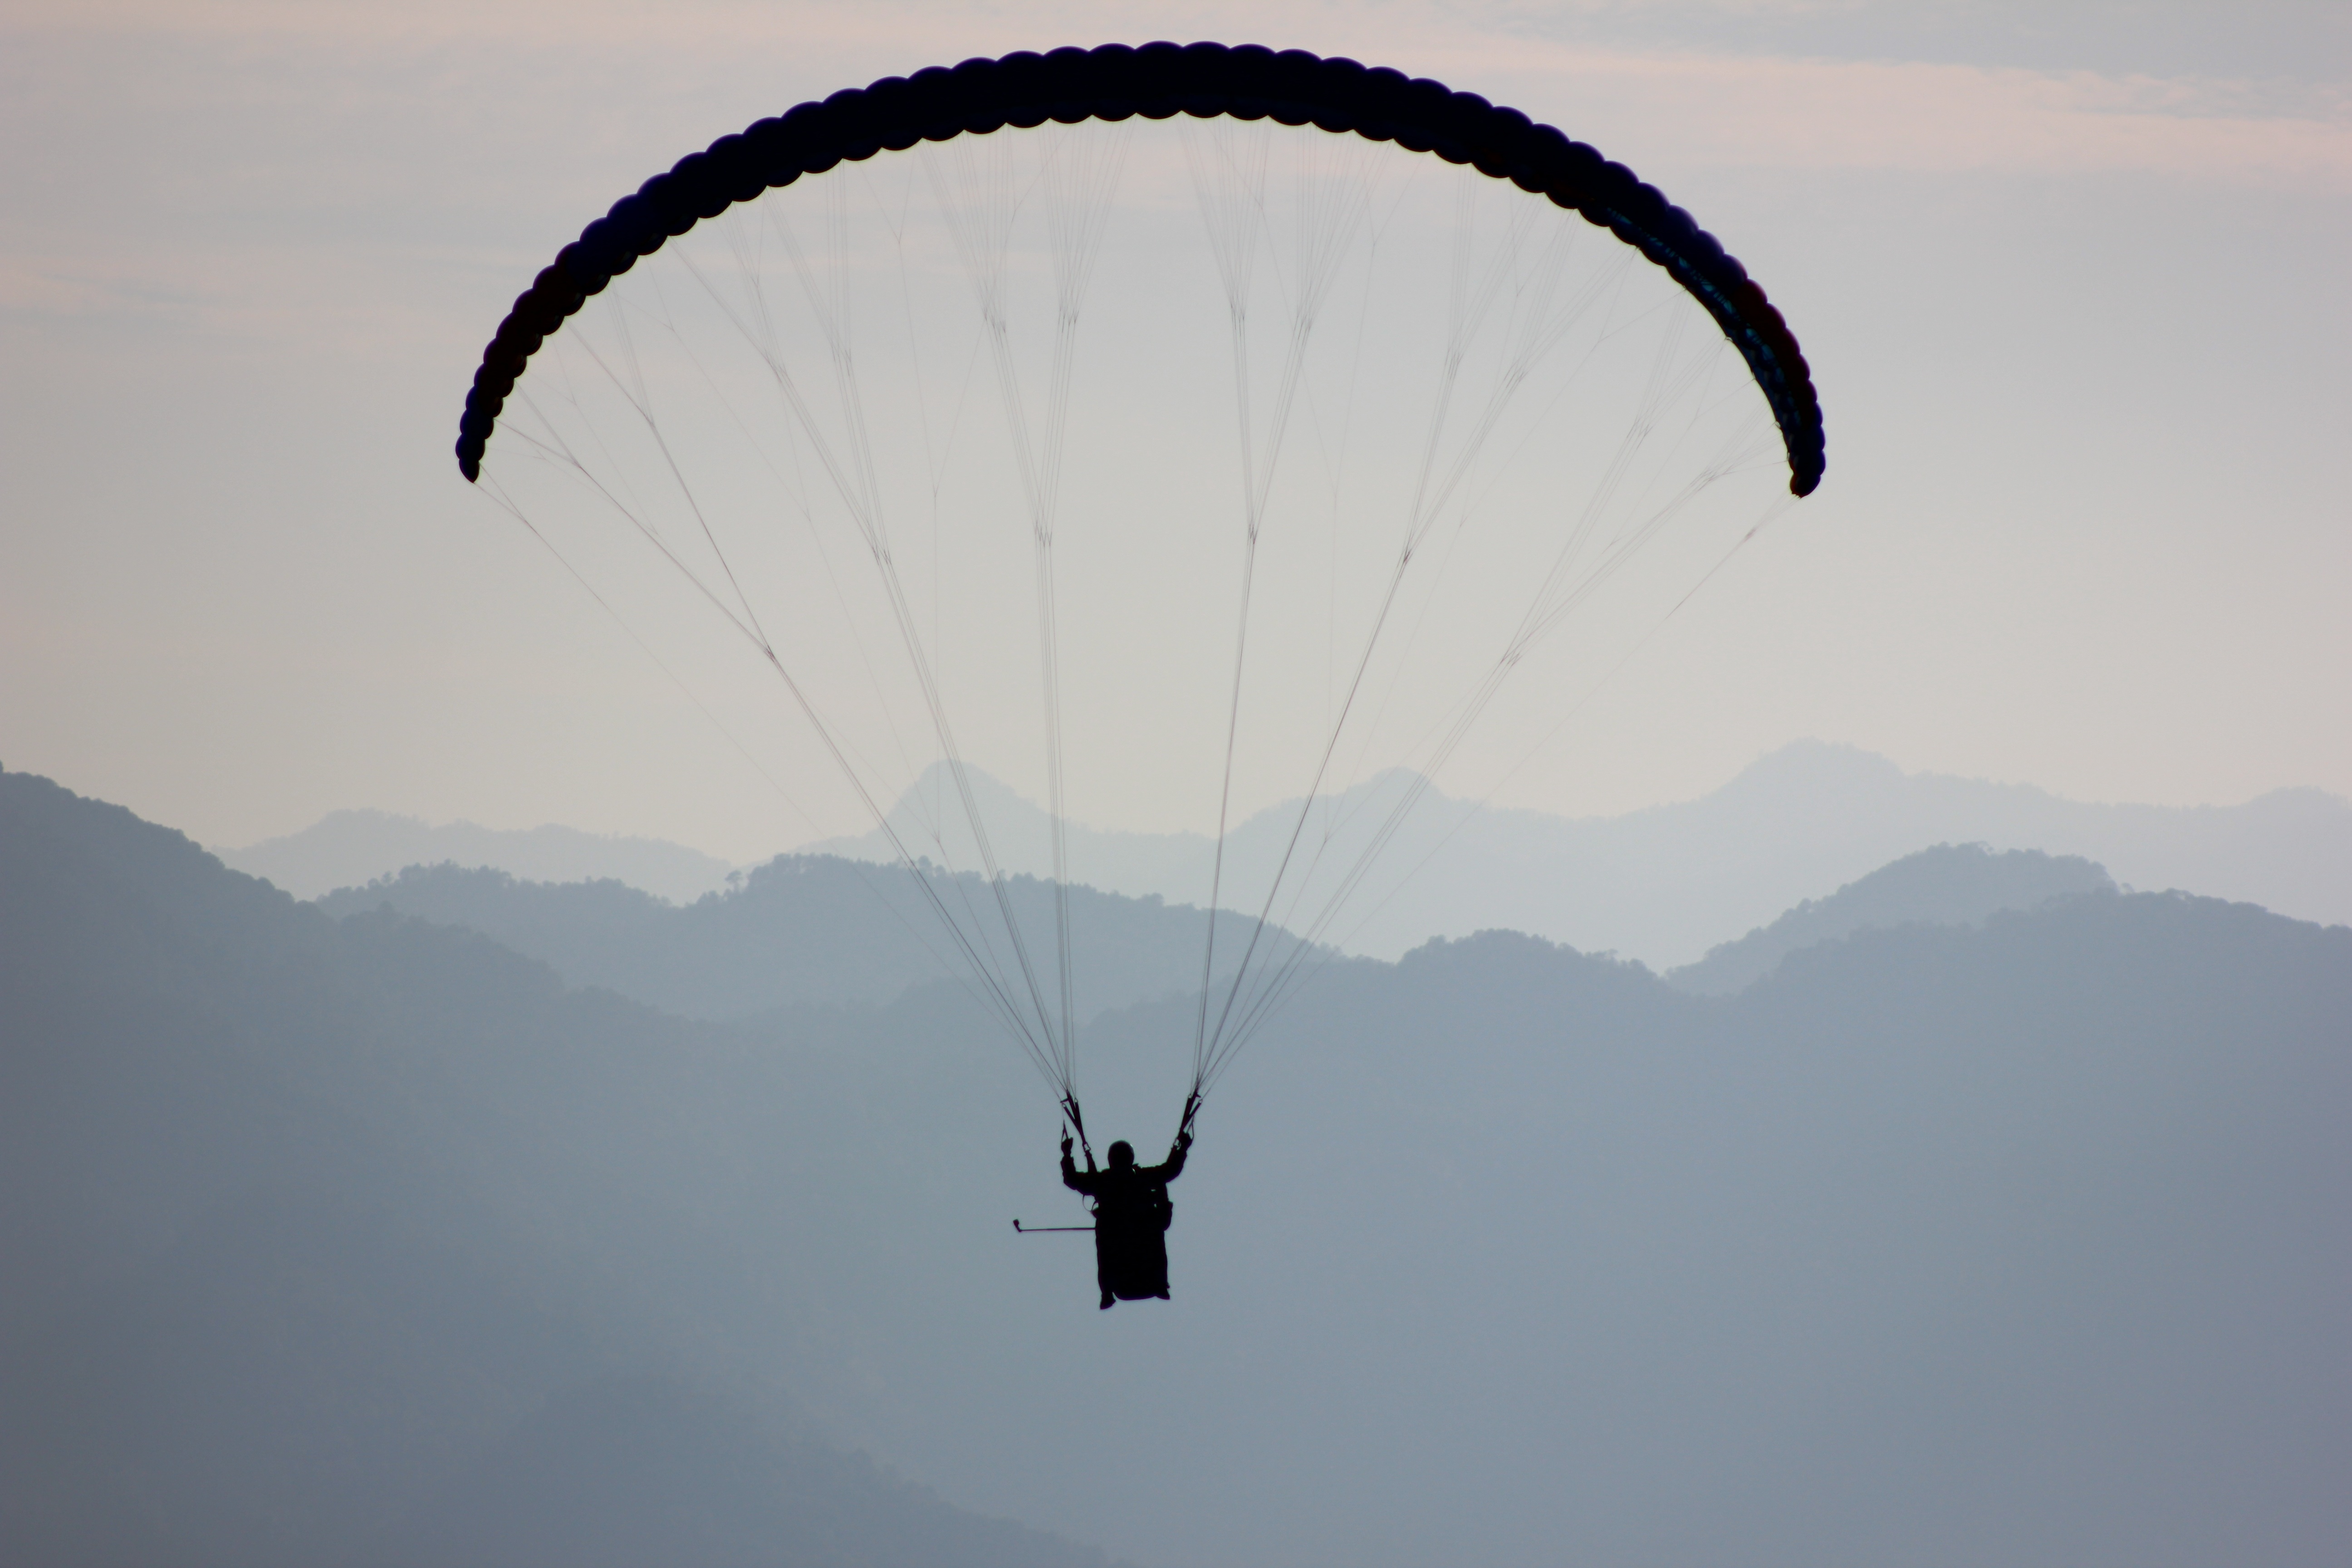
wing, sky, air, flying, fly, freedom, extreme sport, parachute, paragliding, blue sky, clouds, sports, parachuting, air sports, morelia, windsports, powered paragliding